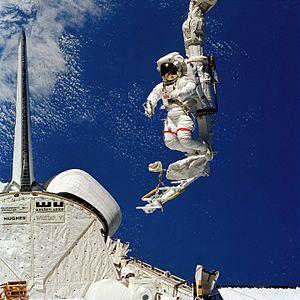
Le Canadarm ou bras canadien ou bras spatial canadien, est un bras mécanique conçu par le Canada et attaché à la navette spatiale américaine.